Burke and Wills (radio play)

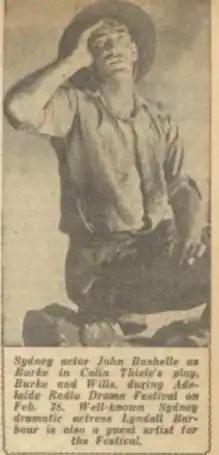
ABC Weekly 26 Feb 1949

According to "ABC Weekly" the play "retells the tragic story of the first explorers to cross Australia from south to north. The scenes mostly concern the fateful last weeks of the expedition, when first Gray, then Wills, then Burke died, leaving only King to tell the tale."